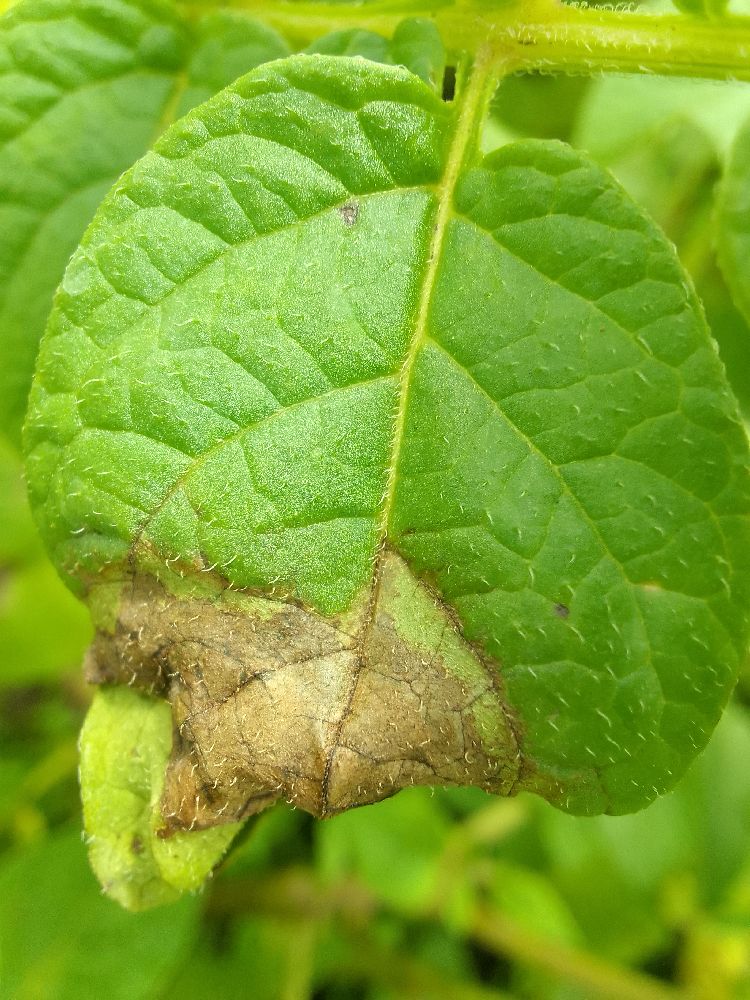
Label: Late blight